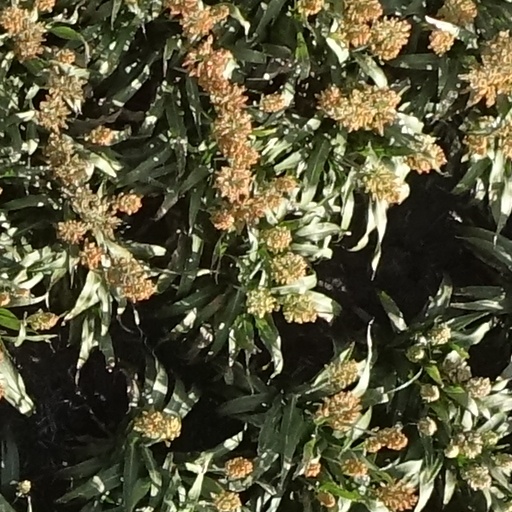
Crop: sorghum